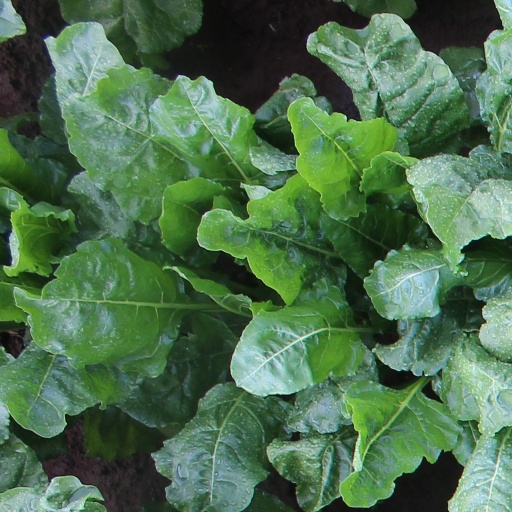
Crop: sugar beet